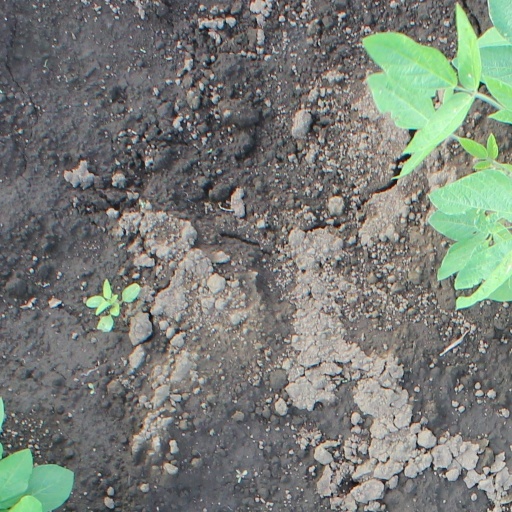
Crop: soybean